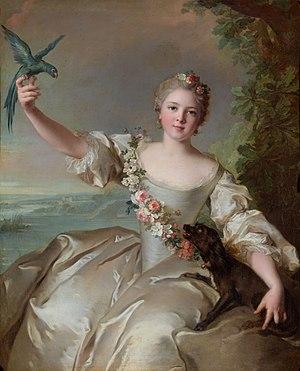
Le musée Jacquemart-André est un musée de beaux-arts et d'arts décoratifs situé au 158, boulevard Haussmann, à Paris 8ᵉ. Propriété de l'institut de France, il est géré par la société Culturespaces depuis 1996.